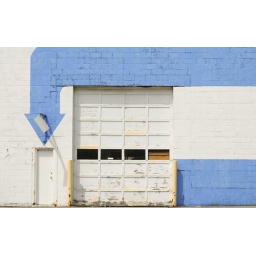
Just in case you were tempted to use the giant wooden garage door instead...